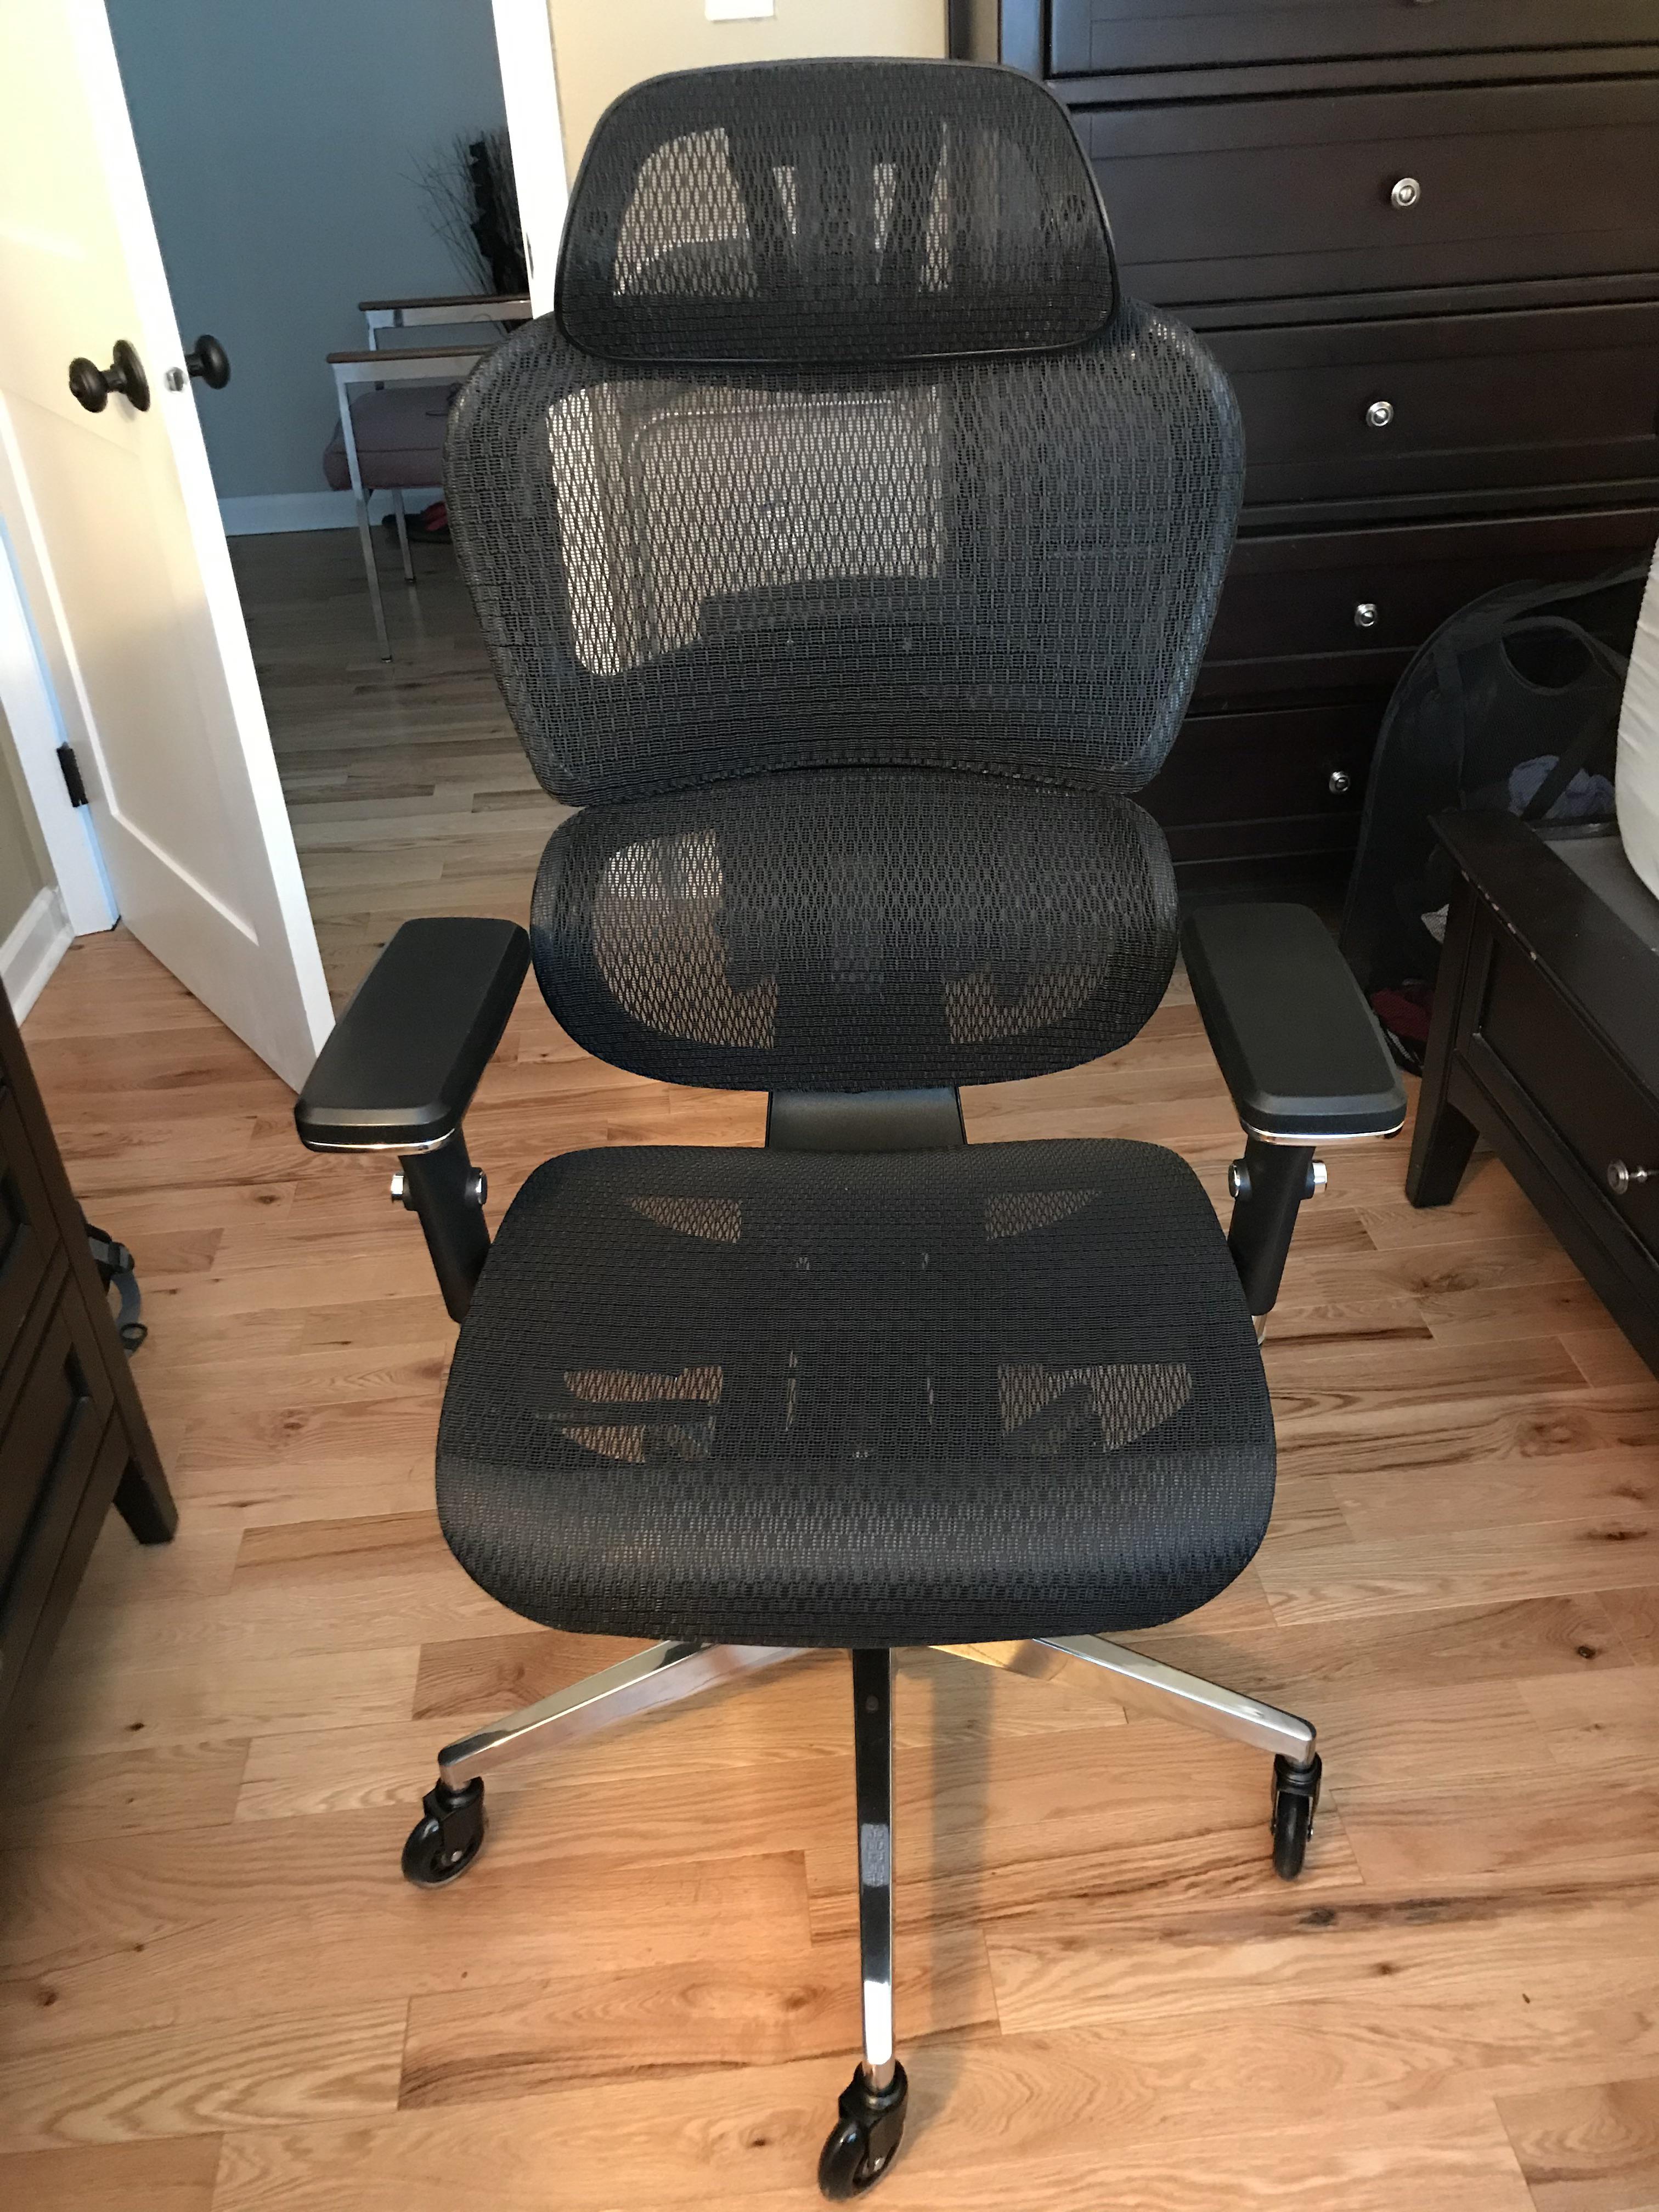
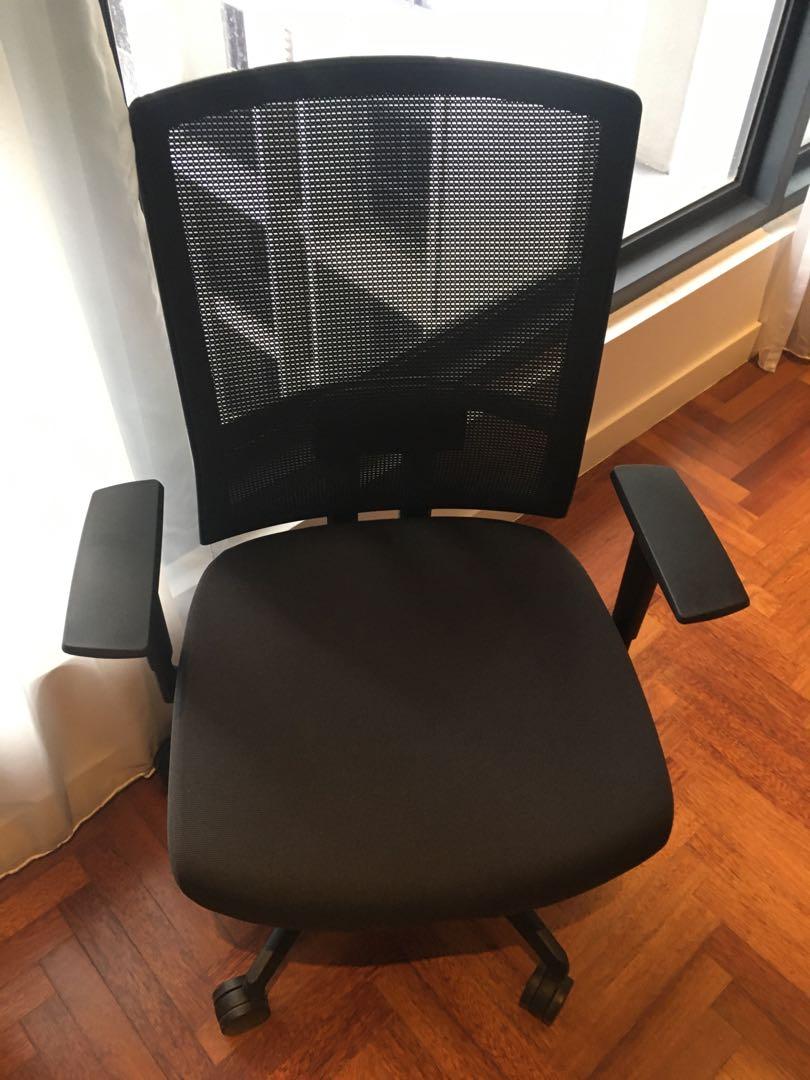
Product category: items_chair
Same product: no